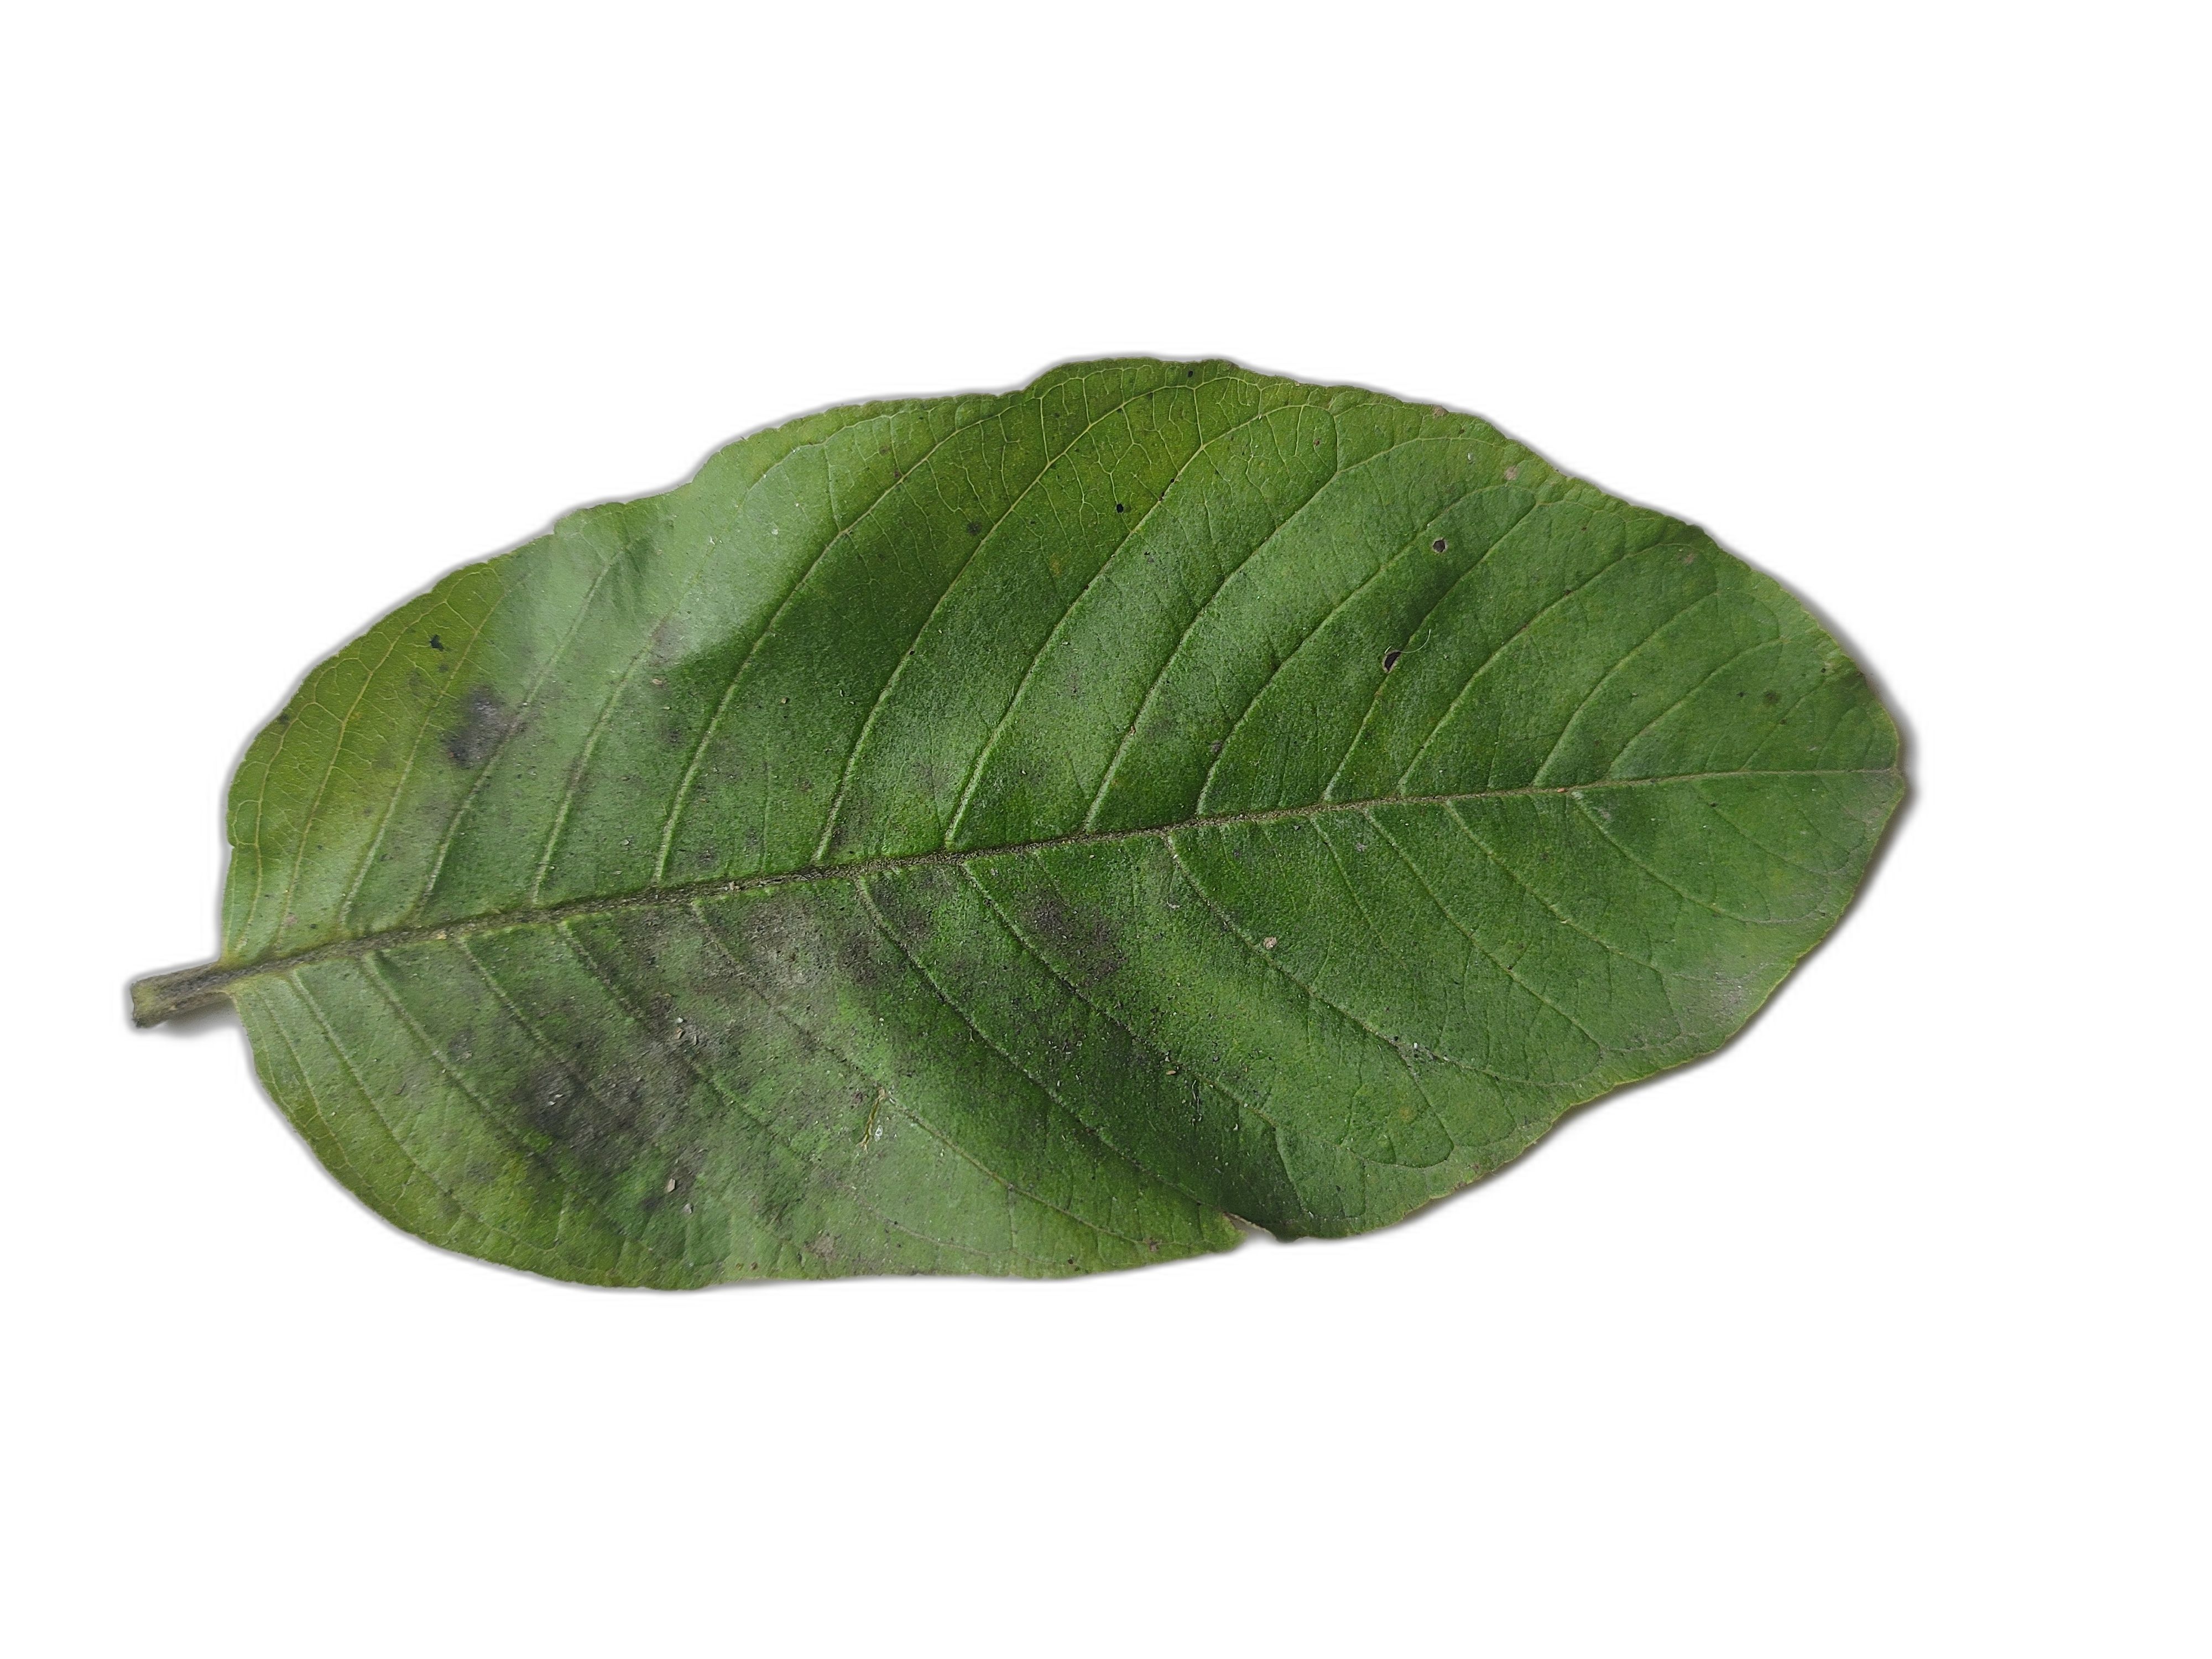
Plant part: leaf
Disease: Healthy